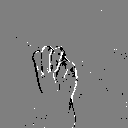
ASL letter: m